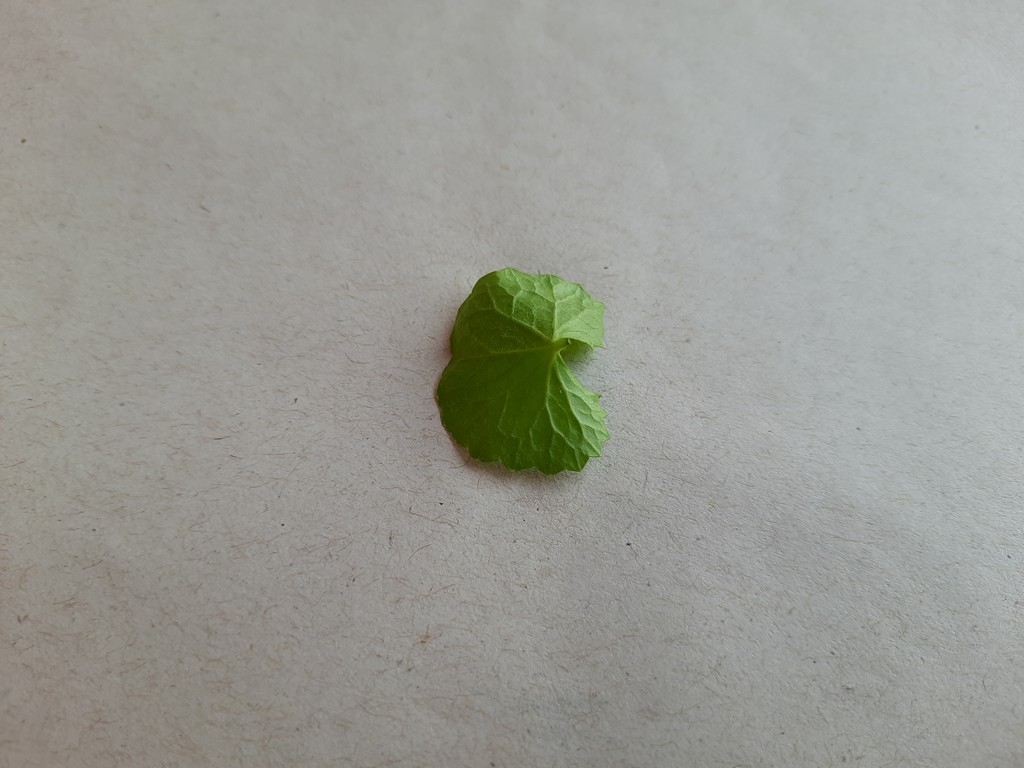
Label: Healthy